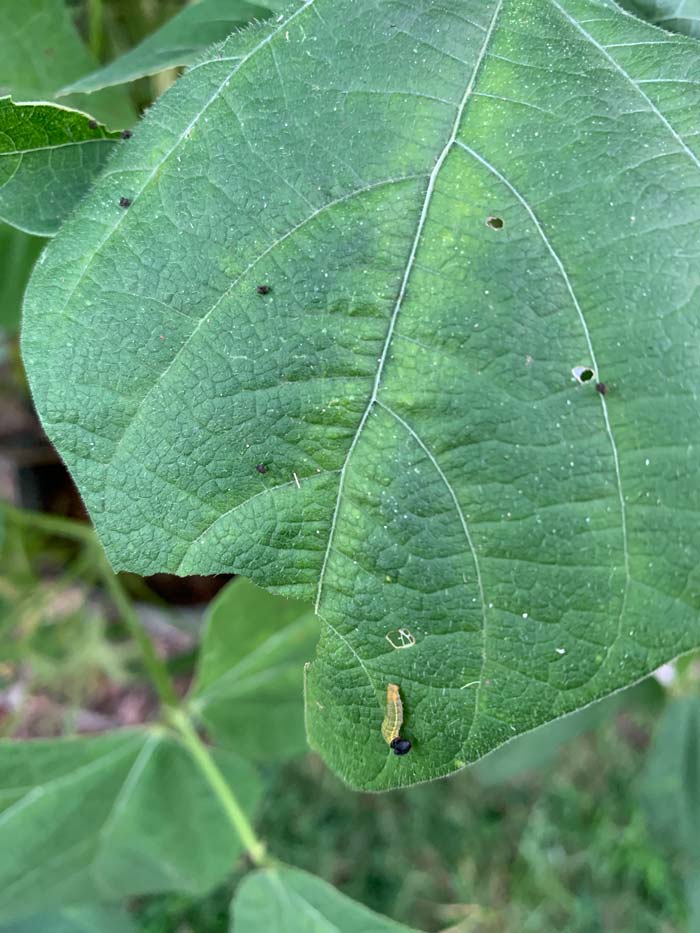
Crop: unknown
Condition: bean